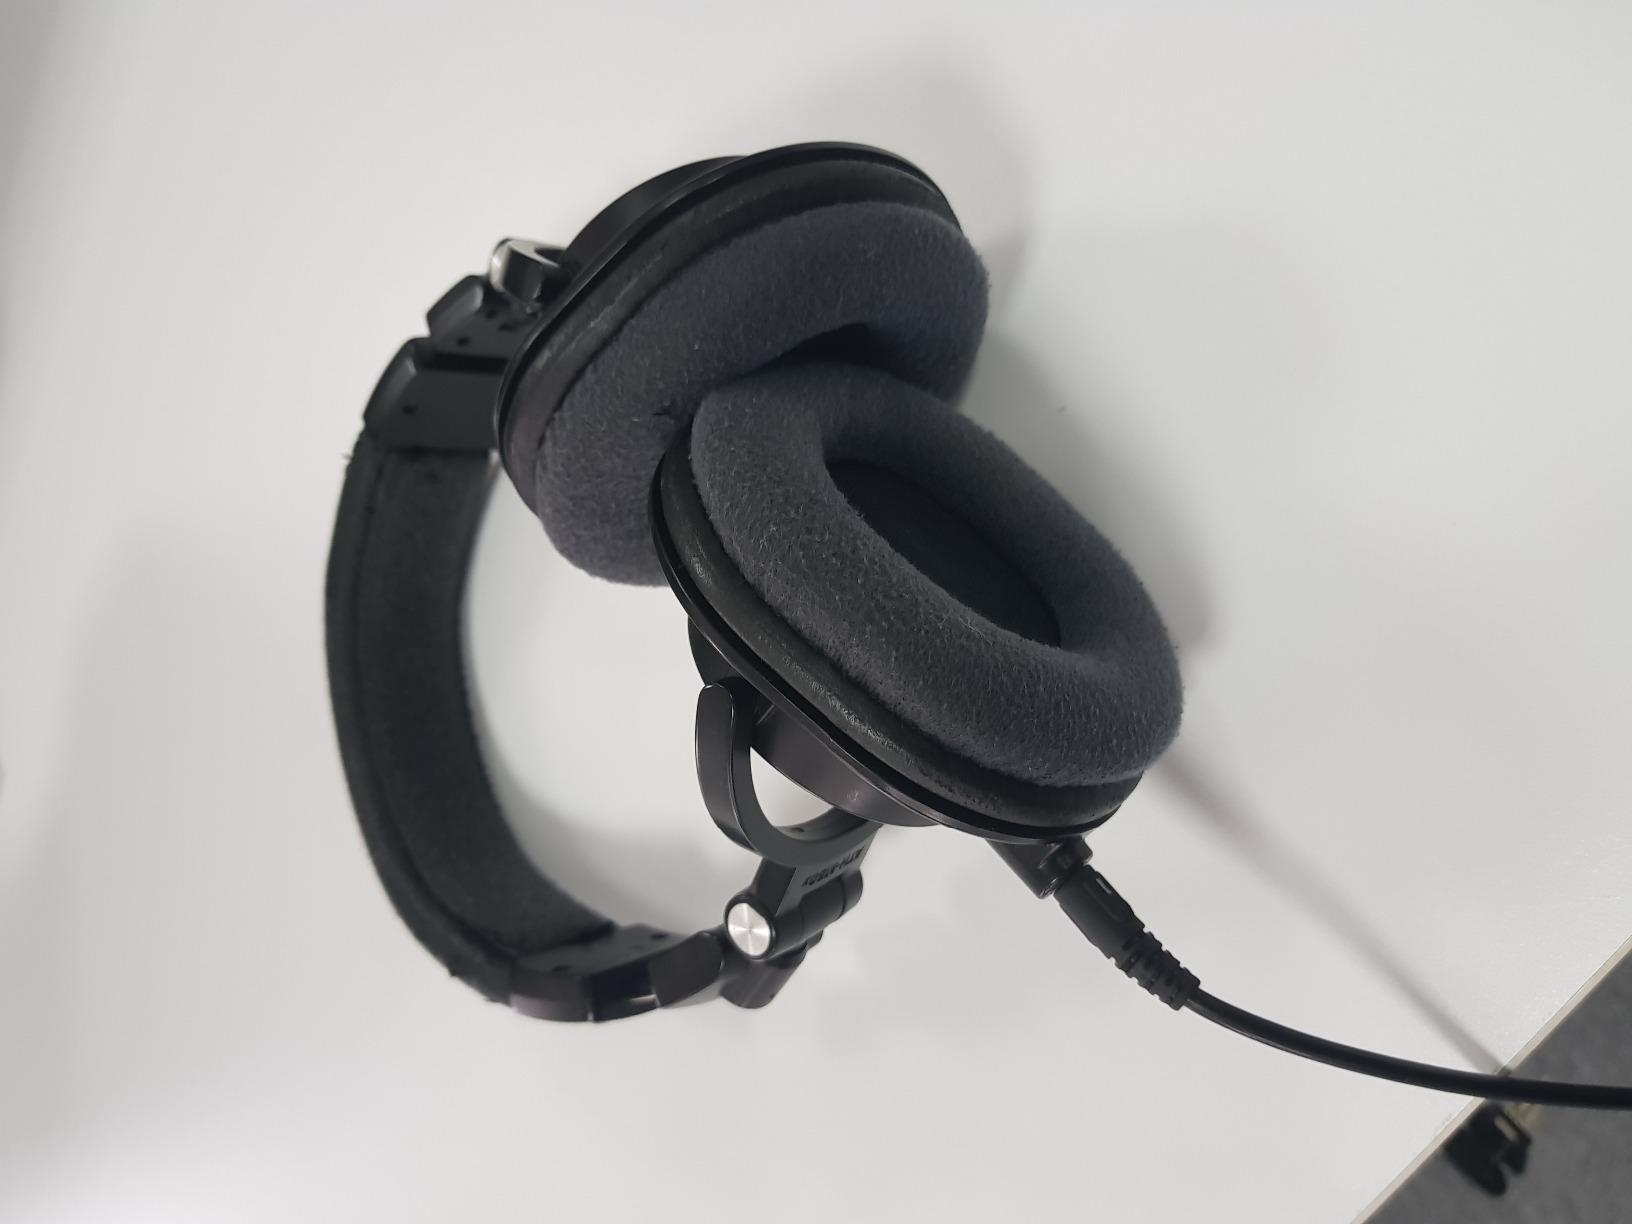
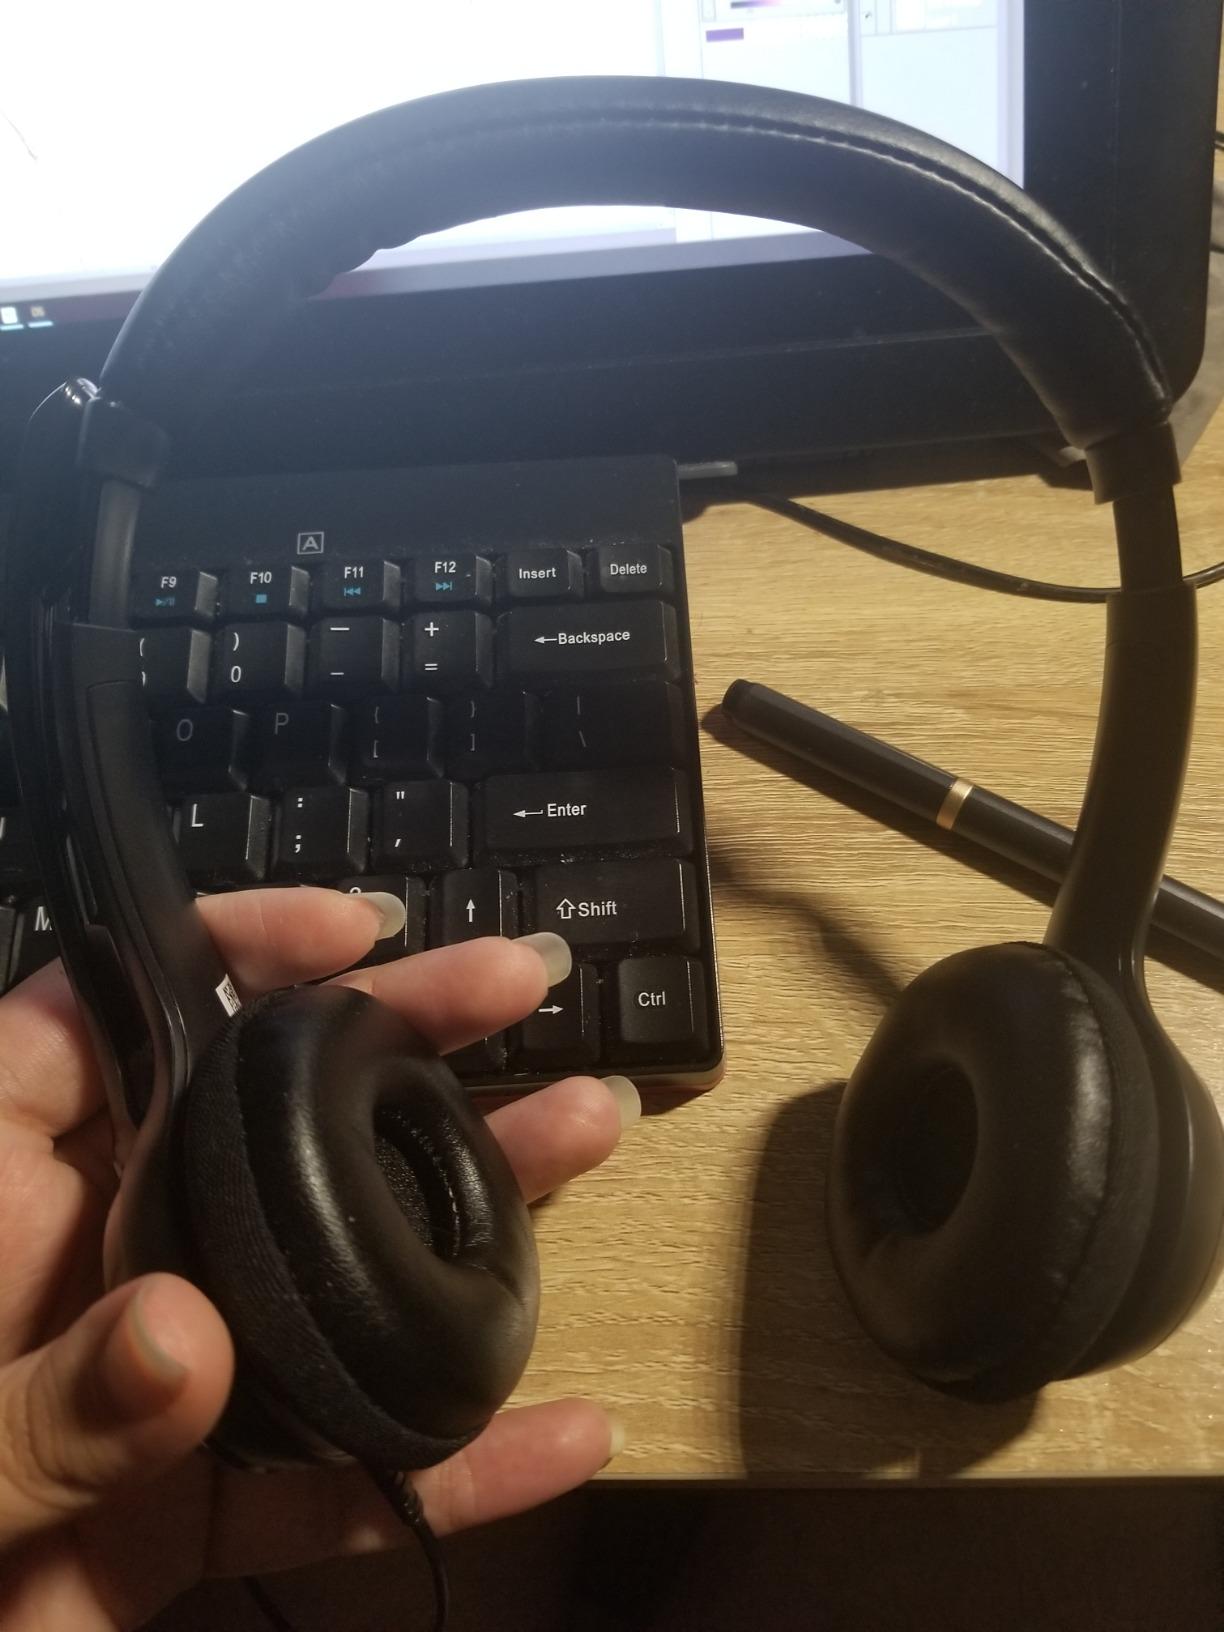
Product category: headphones
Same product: no